History of Gmail

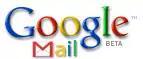
The former Google Mail logo, in 2005

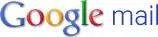
The Google Mail logo, in 2010

On 4 July 2005, Google announced that "Gmail Deutschland" would be rebranded as "Google Mail". The domain became unavailable in Germany due to trademark disputes, in which cases users must use the domain . From that point forward, visitors originating from an IP address determined to be in Germany would be forwarded to where they could obtain an email address containing the new domain.